Le Monnier (crater)

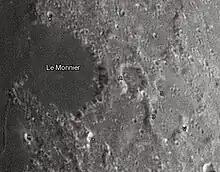
Le Monnier crater and its satellite craters taken from Earth in 2012 at the University of Hertfordshire's Bayfordbury Observatory with the telescopes Meade LX200 14" and Lumenera Skynyx 2-1

By convention these features are identified on lunar maps by placing the letter on the side of the crater midpoint that is closest to Le Monnier.